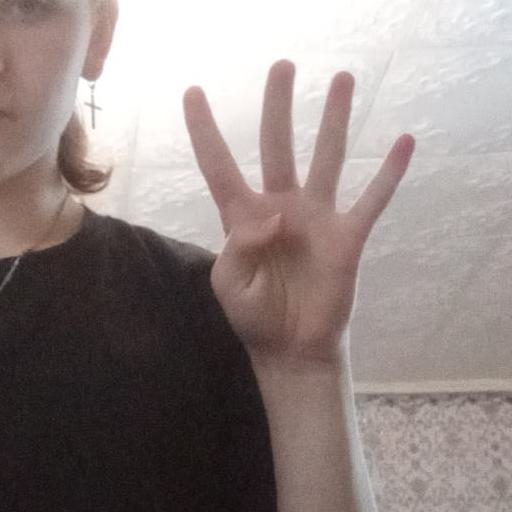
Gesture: four